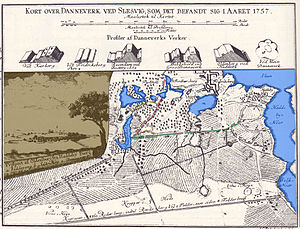
Jordbærbjerg
Jordbærbjerg på Erik Pontoppidans kort over Dannevirket
Jordbærbjerg eller Erdbeerenberg er navnet på en bakke og en gade i det vestlige Frederiksberg i Slesvig by. Bakken er beliggende vest for Frederiksbergs centrum, sydvest for Gottorp Slot og nord for Bustrupdam. Lidt syd for Jordbærbjerget ved Bustrup ligger Risbjerget.